Isaac P. Rodman

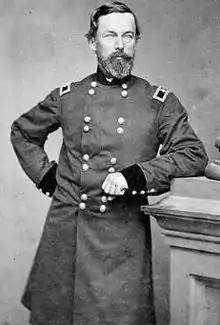
Rodman, c. 1861-62

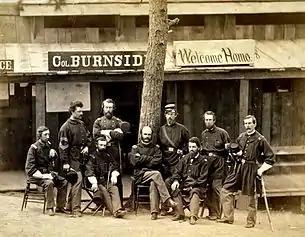
Rodman (leaning against tree) with Col. Ambrose E. Burnside and officers of the 1st Rhode Island

Isaac Peace Rodman (August 18, 1822 – September 30, 1862) was a Rhode Island banker, politician, and a Union Army brigadier general in the American Civil War, who was mortally wounded at the Battle of Antietam.